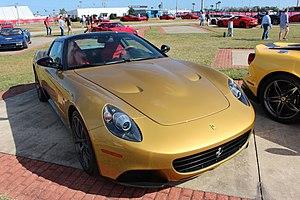
La Ferrari P 540 Superfast Aperta est un modèle créé en 2009 pour le compte de Ferrari par le carrossier et designer Pininfarina, à la demande d'Edward Walson. Ce dernier souhaitait une réinterprétation moderne d'un modèle doré, utilisé dans le film Toby Damnit. Cet exemplaire unique est motorisé par un moteur V12 directement issu de la 599 GTB Fiorano, qui sert de base à ce modèle.